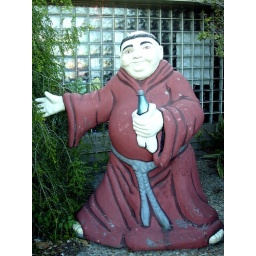
monk statue holding 40 in paper bag